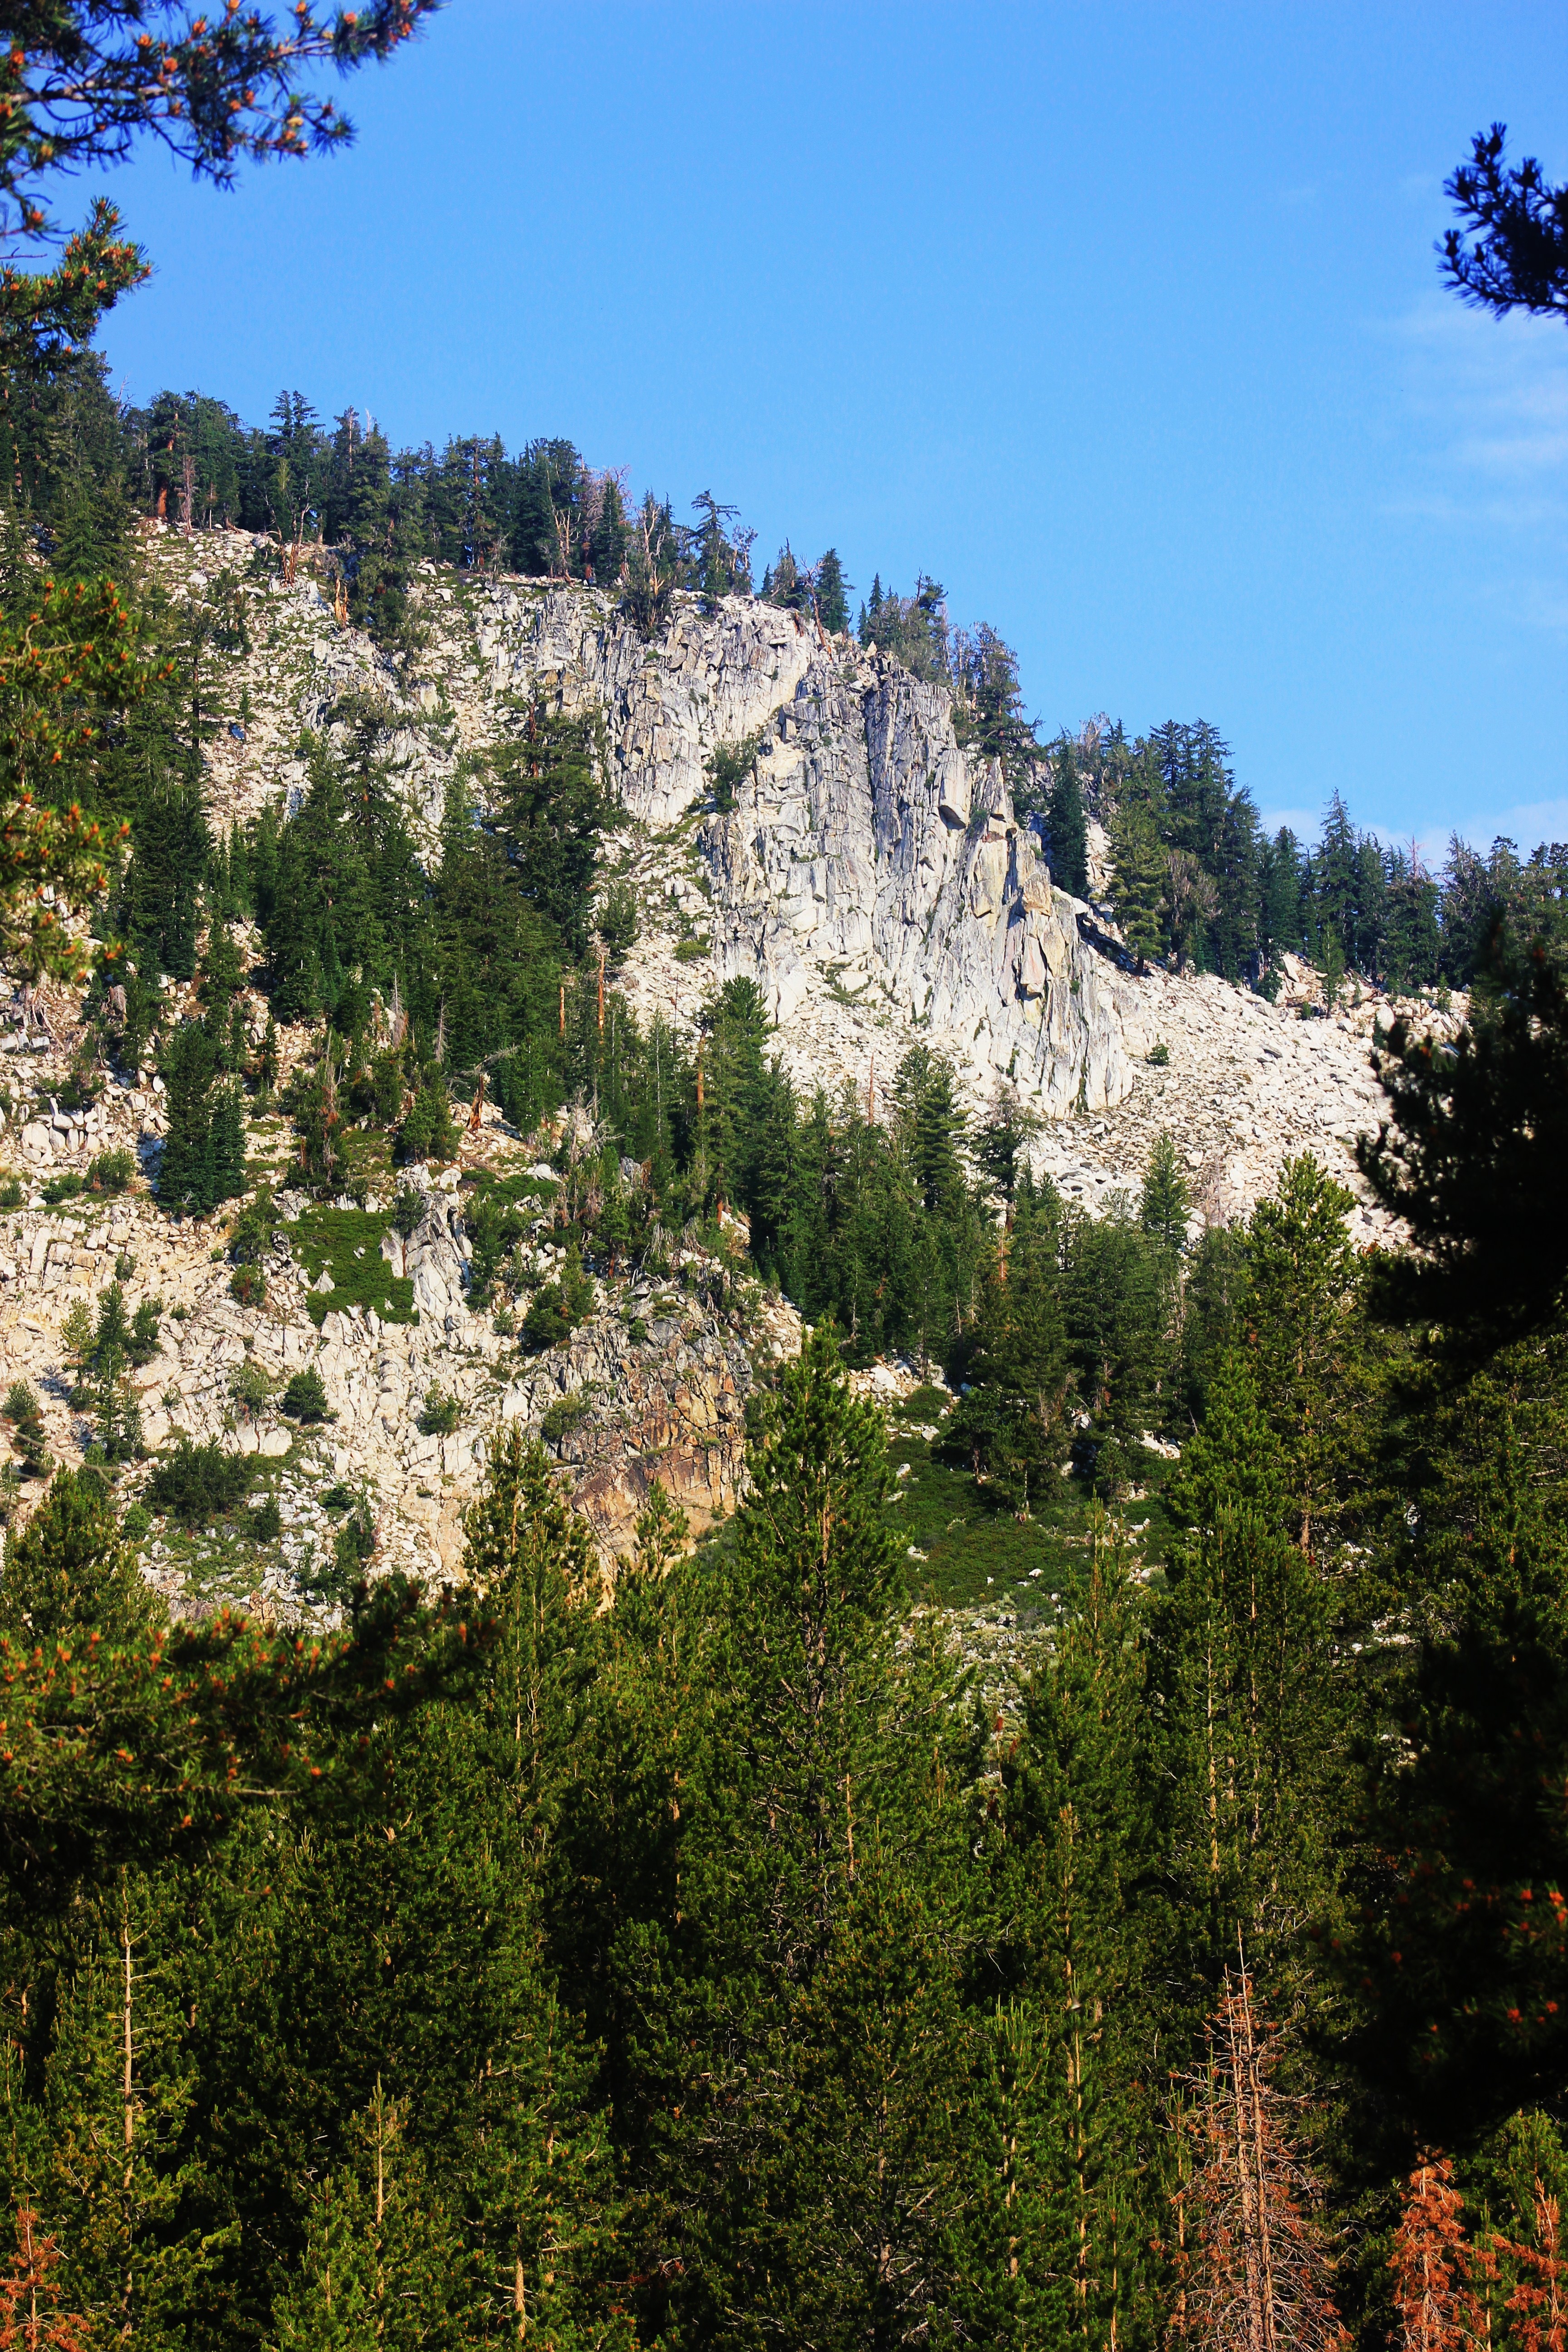
tree, nature, forest, rock, wilderness, walking, mountain, plant, trail, meadow, flower, valley, mountain range, autumn, park, terrain, flora, ridge, plateau, ecosystem, biome, mountainous landforms